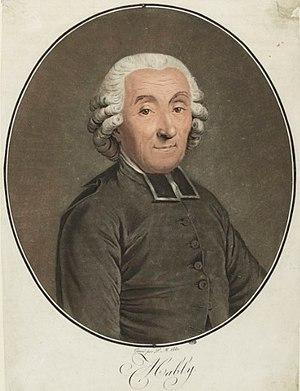
Estampe de Gabriel Bonnot de Mably, musée de la Révolution française, Vizille.
L'abbé Gabriel Bonnot de Mably, né à Grenoble le 14 mars 1709 et mort à Paris le 2 avril 1785, est un philosophe français.